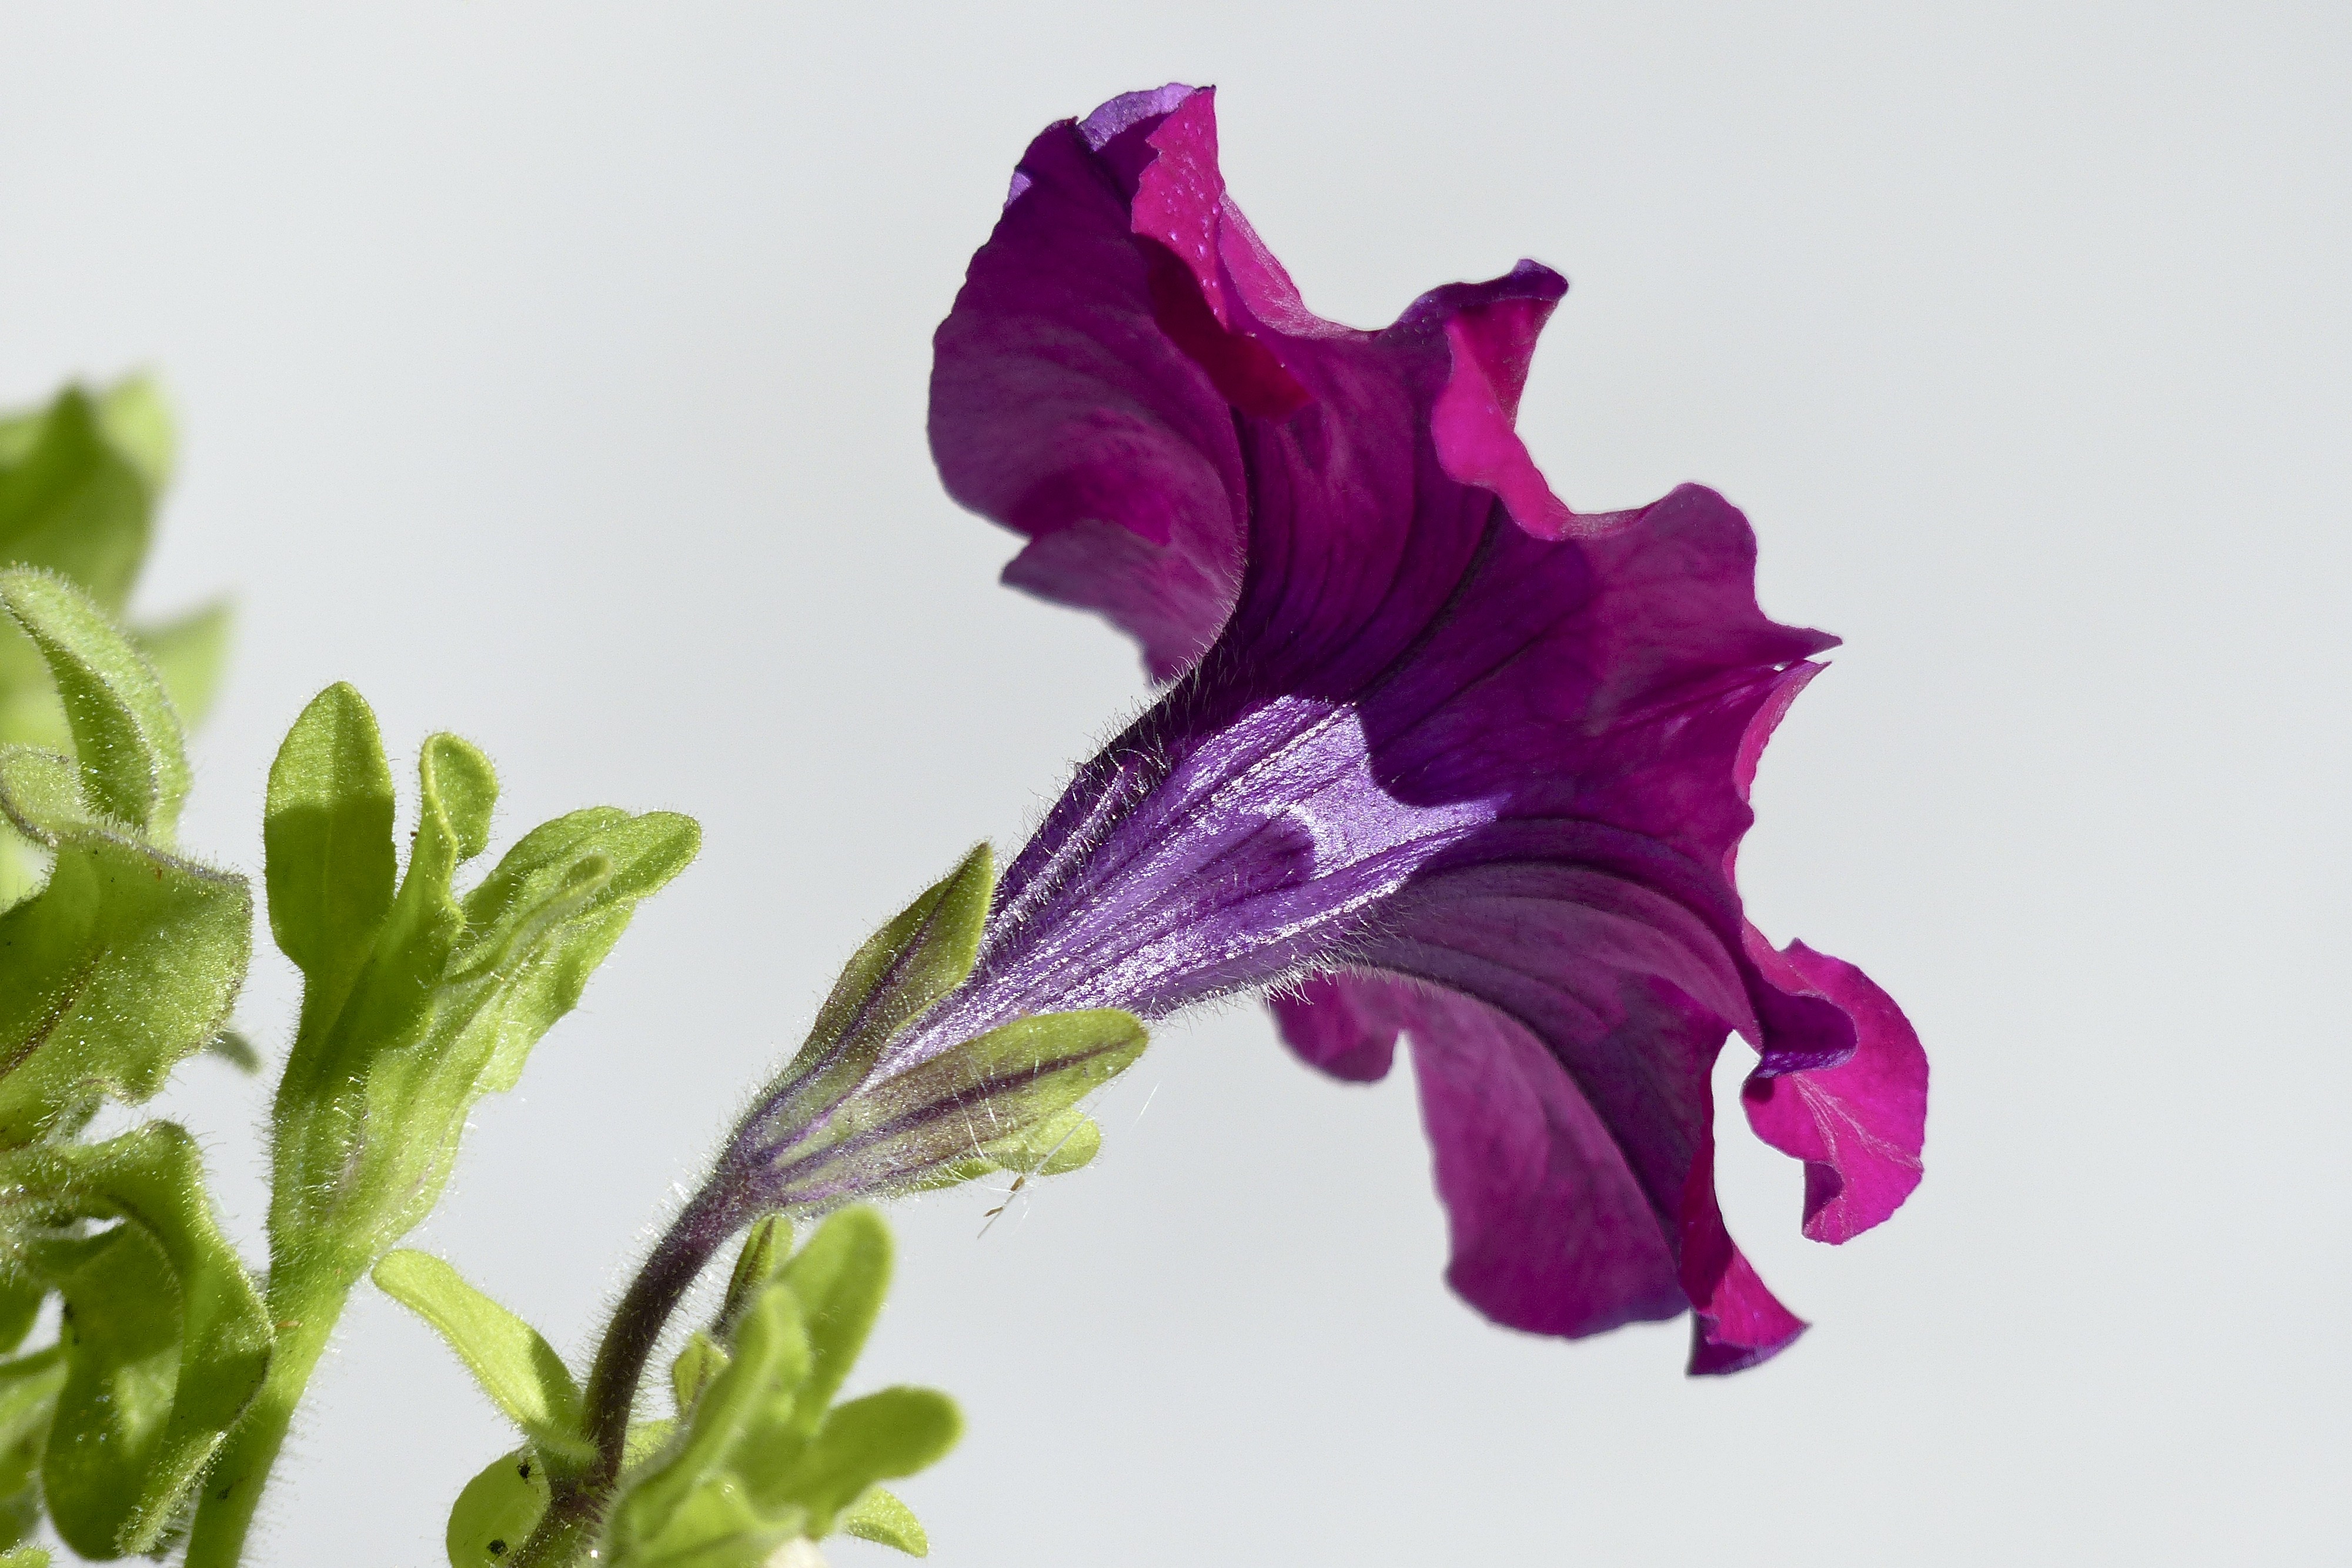
nature, blossom, plant, flower, purple, petal, bloom, floral, green, colorful, garden, pink, flora, flowers, close up, eye, beautiful, detail, organ, petunia, magenta, macro photography, flowering plant, land plant